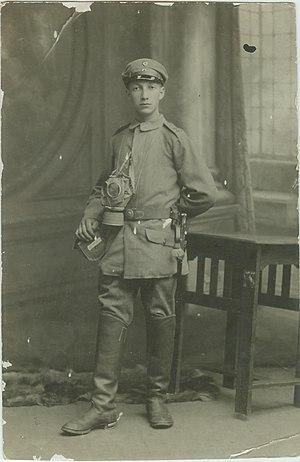
L’histoire des Juifs d'Allemagne est emblématique de l'histoire des Juifs en Europe occidentale, entre antijudaïsme, intégration liée à l'universalisme des Lumières et antisémitisme moderne.